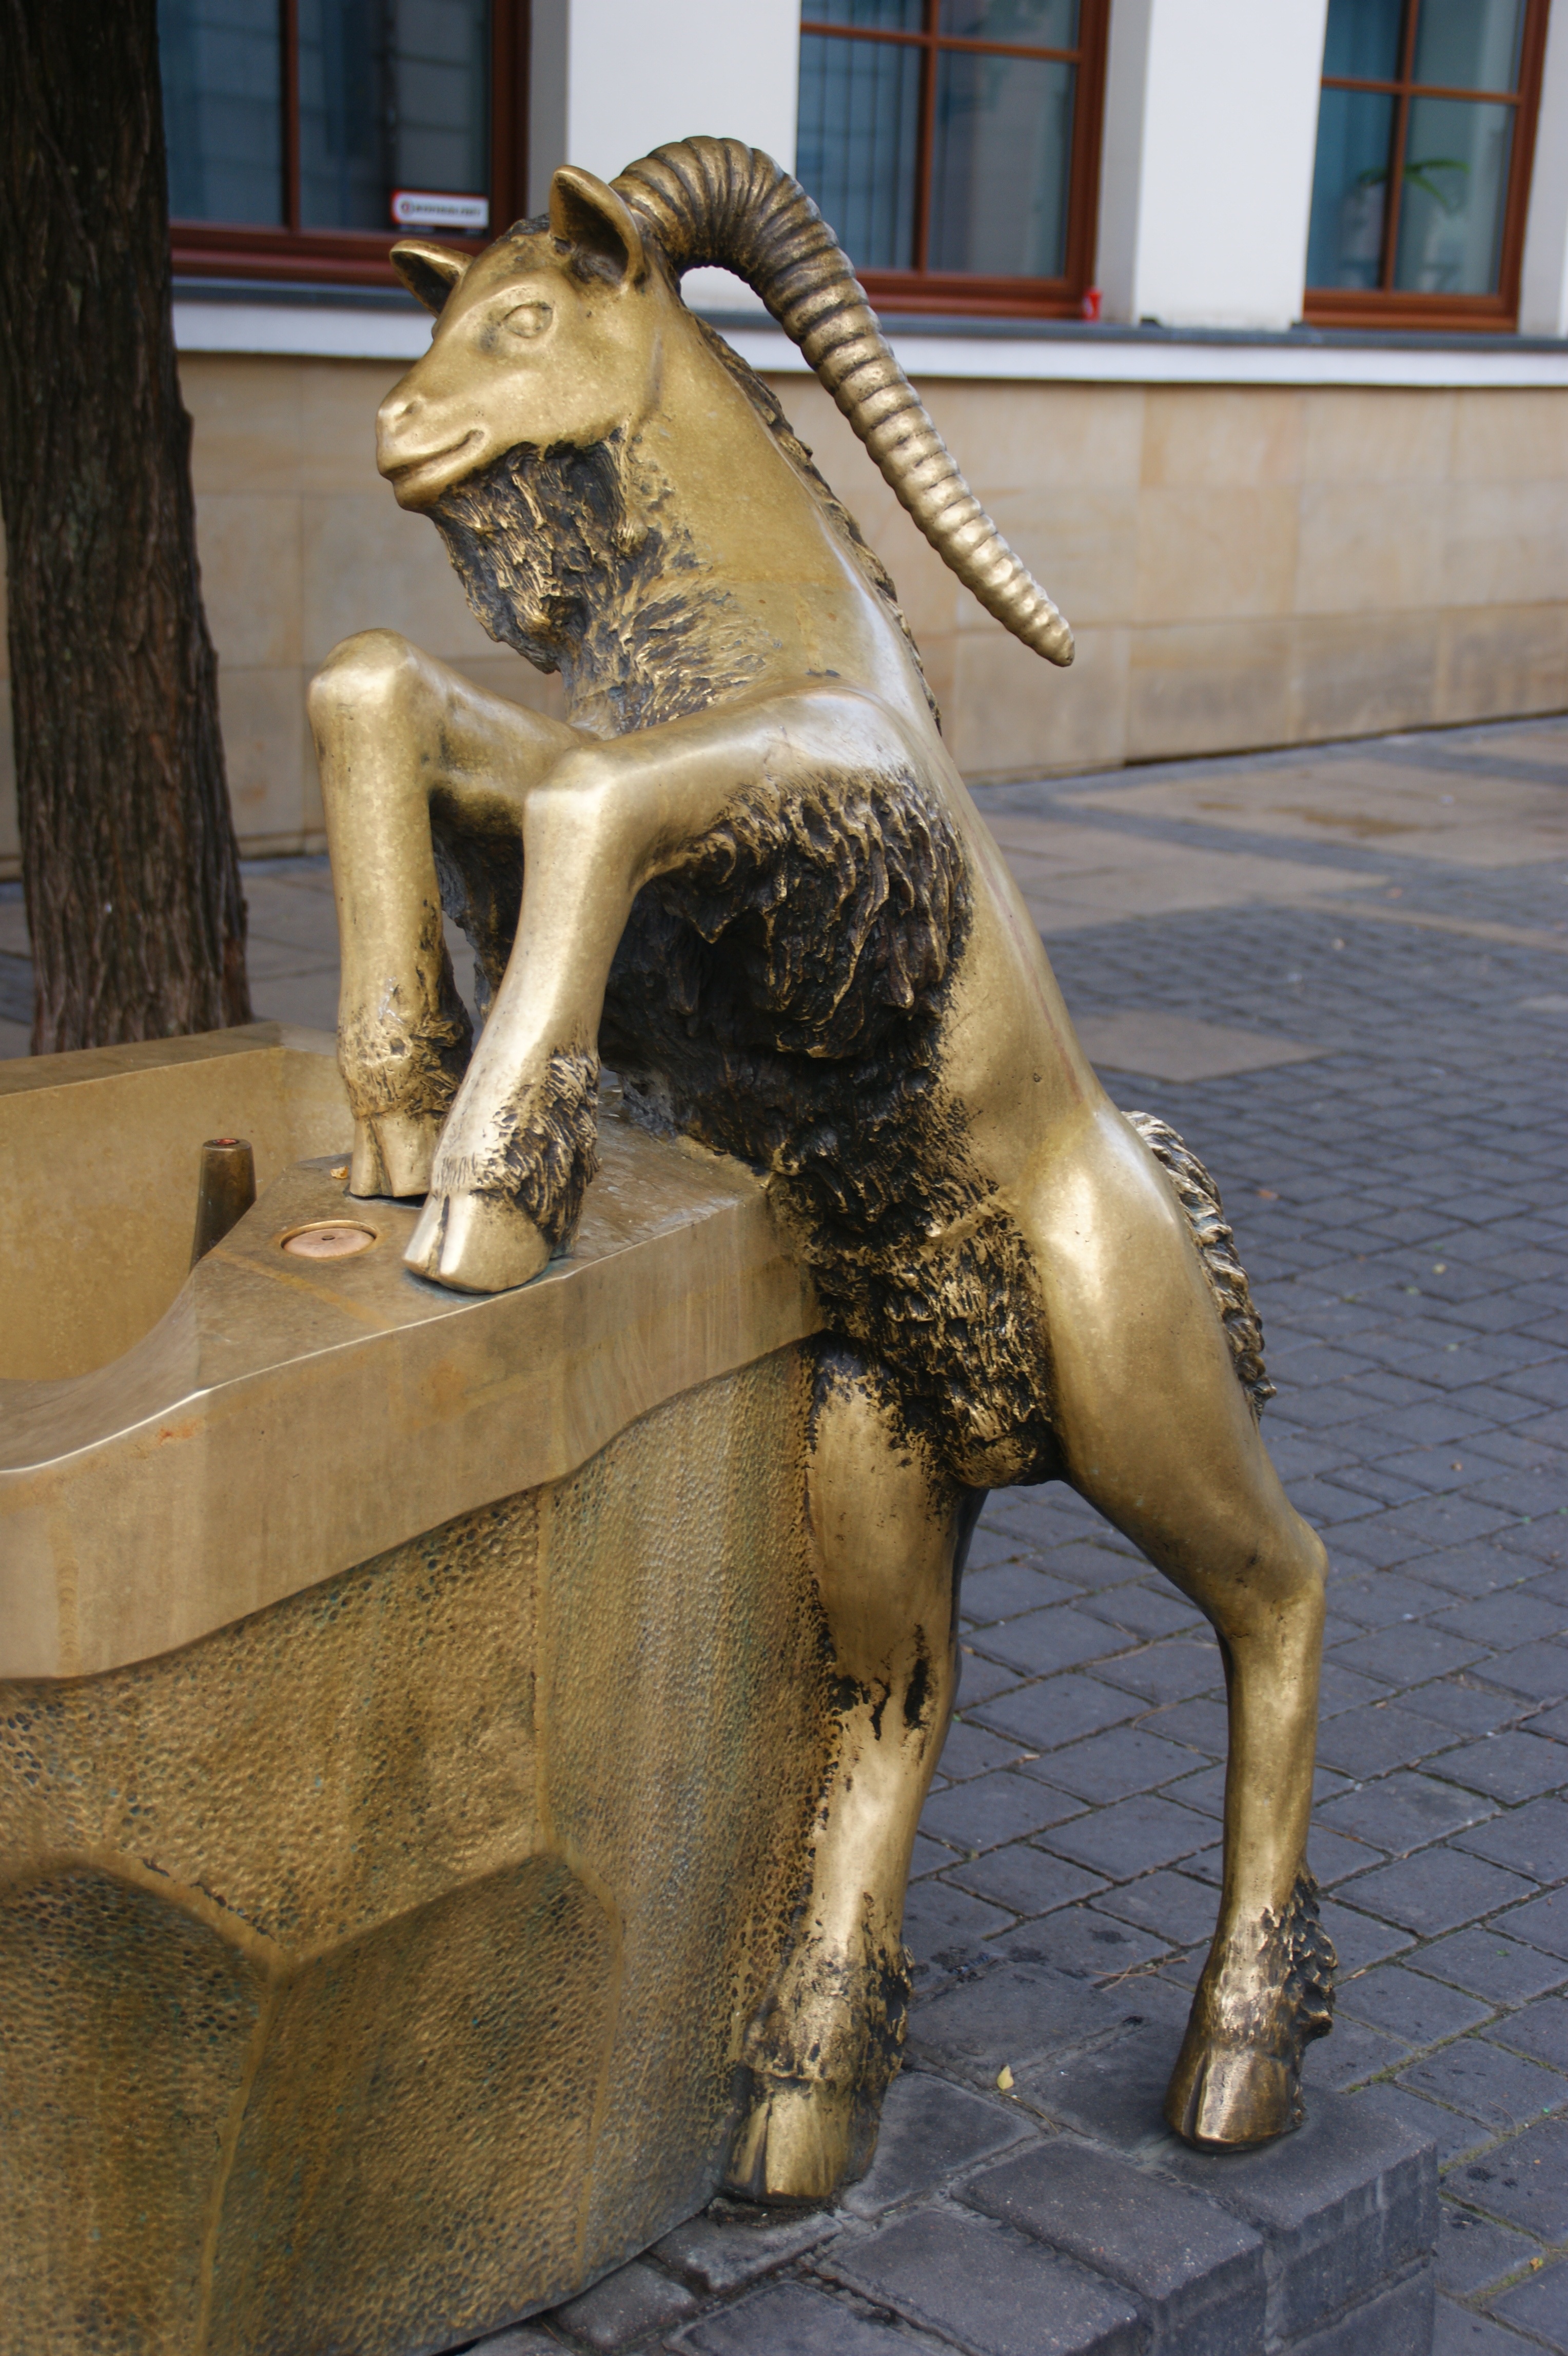
monument, statue, mammal, sculpture, art, gold, temple, fountain, carving, buck, lublin, the statue of, ancient history